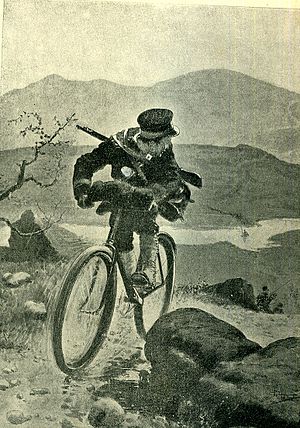
Kurér
En japansk kurér forfølges af kosakker.
En kurér er en budbringer. Kurerer benyttes i mange forskellige sammenhænge.